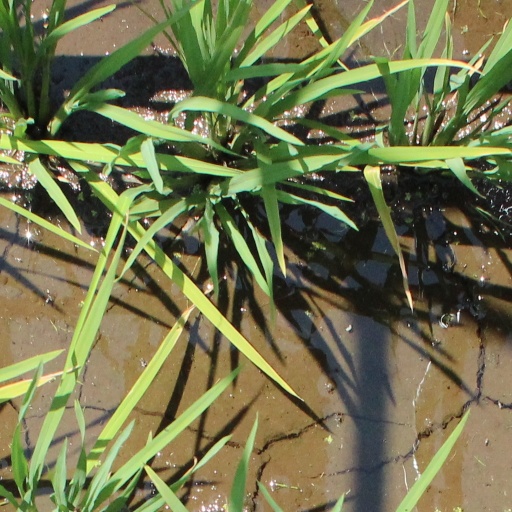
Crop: rice